Of Human Bondage (1934 film)

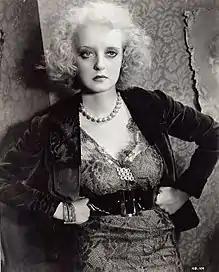
Publicity still of Bette Davis in the 1934 film "Of Human Bondage"

Reflecting on her performance in later years, Davis said, "My understanding of Mildred's vileness – not compassion but empathy – gave me pause ... I was still an innocent. And yet Mildred's machinations I miraculously understood when it came to playing her. I was often ashamed of this ... I suppose no amount of rationalization can change the fact that we are all made up of good and evil."